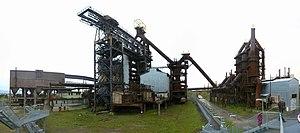
Vue d'ensemble du haut fourneau U4 (Uckange, France) depuis la passerelle panoramique. Panorama créé avec Hugin à partir de 6 photos en grand angle (Panasonic ZX1).
Le gaz de haut fourneau est un gaz récupéré à la sortie du gueulard des hauts fourneaux, dans la fabrication de l'acier. Il contient du monoxyde de carbone et du dihydrogène, dont la combustion permet le chauffage de l'air injecté dans les hauts fourneaux. Le surplus est utilisé pour la cokéfaction, la production de vapeur et d’électricité.
Un haut fourneau est une installation industrielle destinée à simultanément désoxyder et fondre les métaux contenus dans un minerai, par la combustion d'un combustible solide riche en carbone. En général, le haut fourneau transforme du minerai de fer en fonte liquide, en brûlant du coke qui sert à la fois de combustible et d'agent réducteur. Bien que la fonte produite soit un matériau à part entière, cet alliage est généralement destiné à être affiné dans des aciéries.
L'Histoire du gaz manufacturé se rapporte à la période qui a précédé l'avènement de l'électricité, où les villes furent éclairées et ensuite chauffées par des gaz manufacturés, c'est-à-dire fabriqués par « distillation » dans des usines à gaz ou des cokeries. Cette période a vu naître les premiers grands groupes énergétiques.